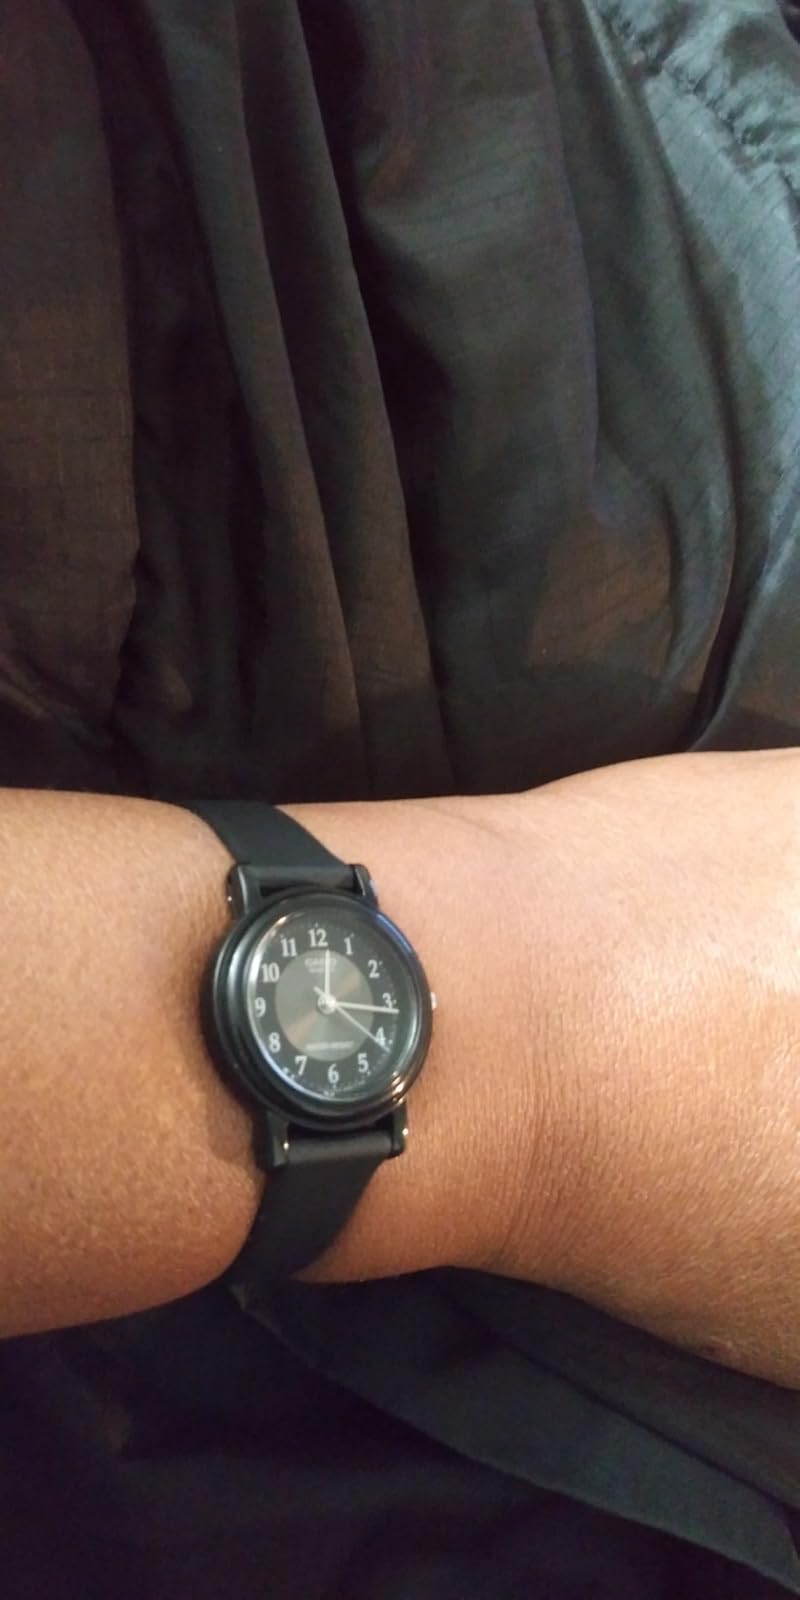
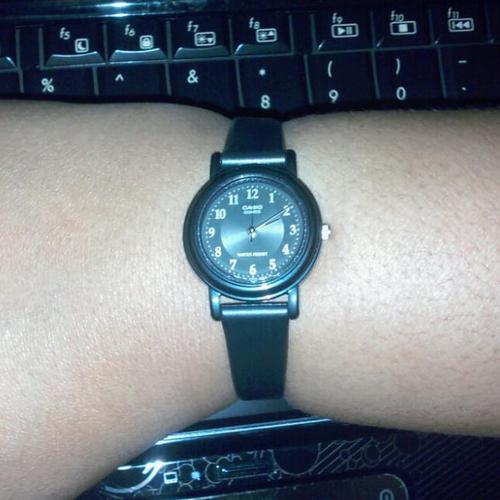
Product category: accessories_watch
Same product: yes